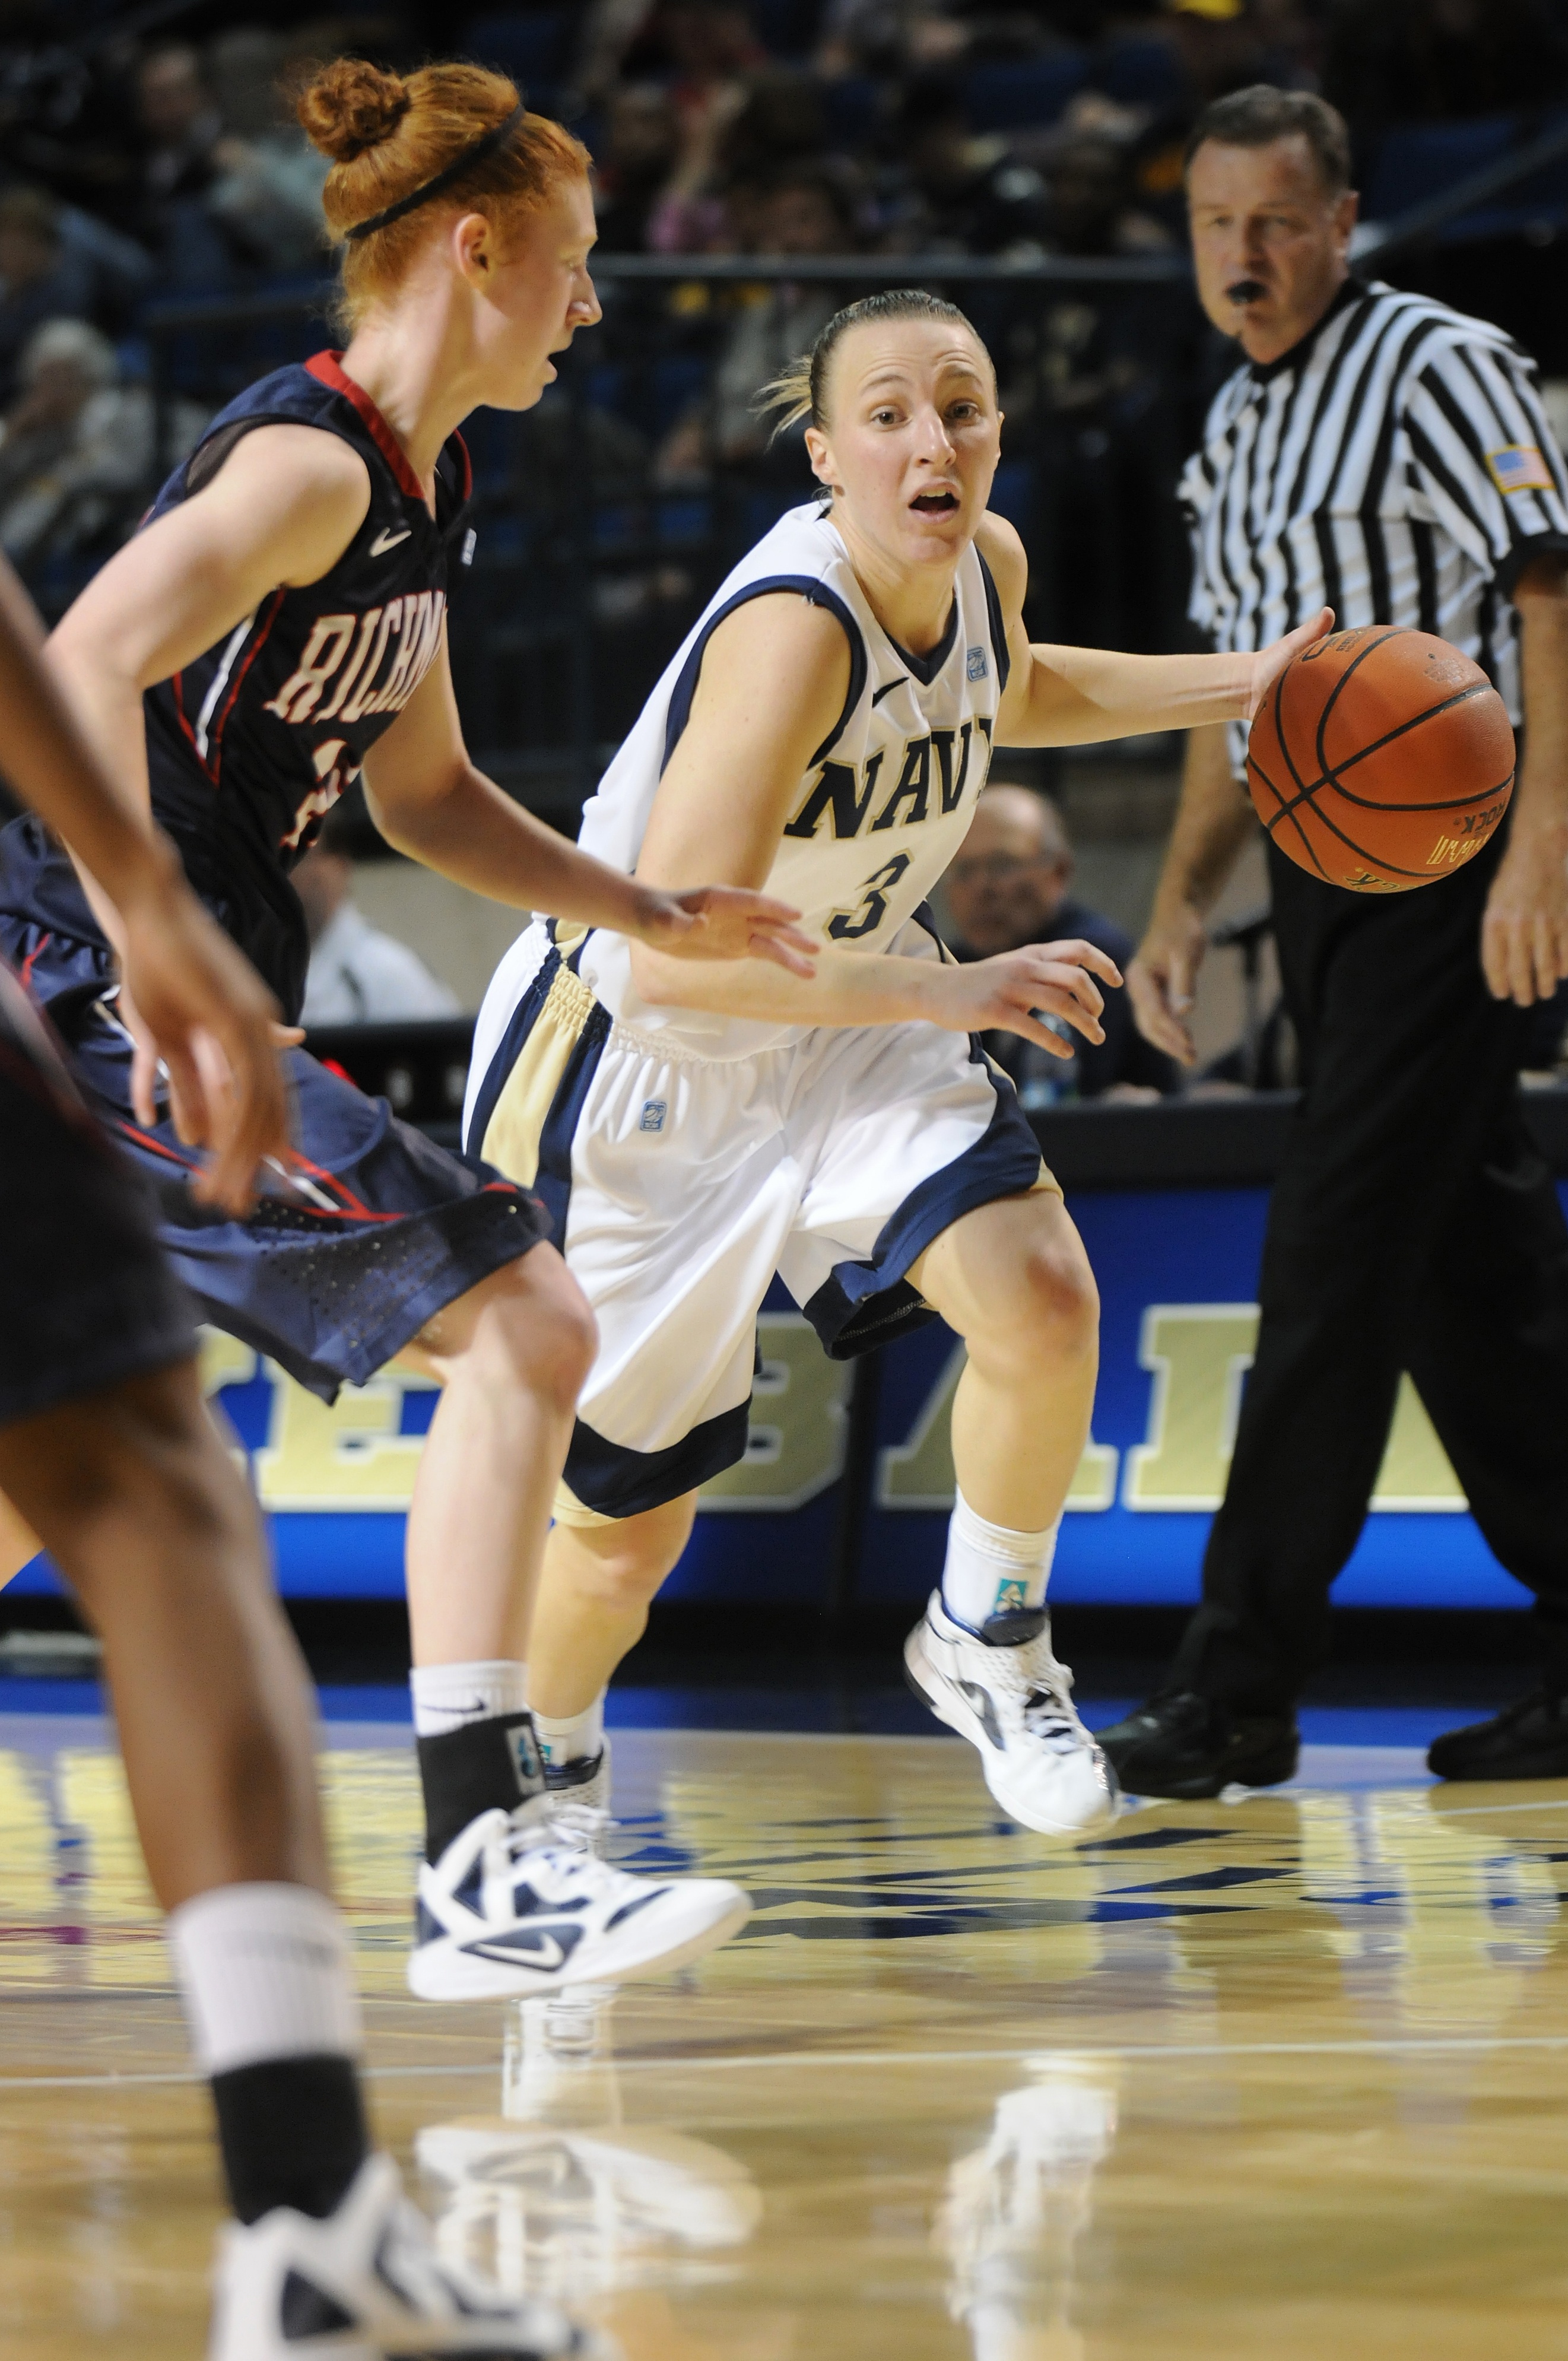
woman, sport, game, play, female, basketball, action, gym, hoop, competition, sports, ball, shot, court, players, dribble, baskets, tournament, forward, teams, ball game, volleyball player, team sport, basketball player, competition event, basketball moves